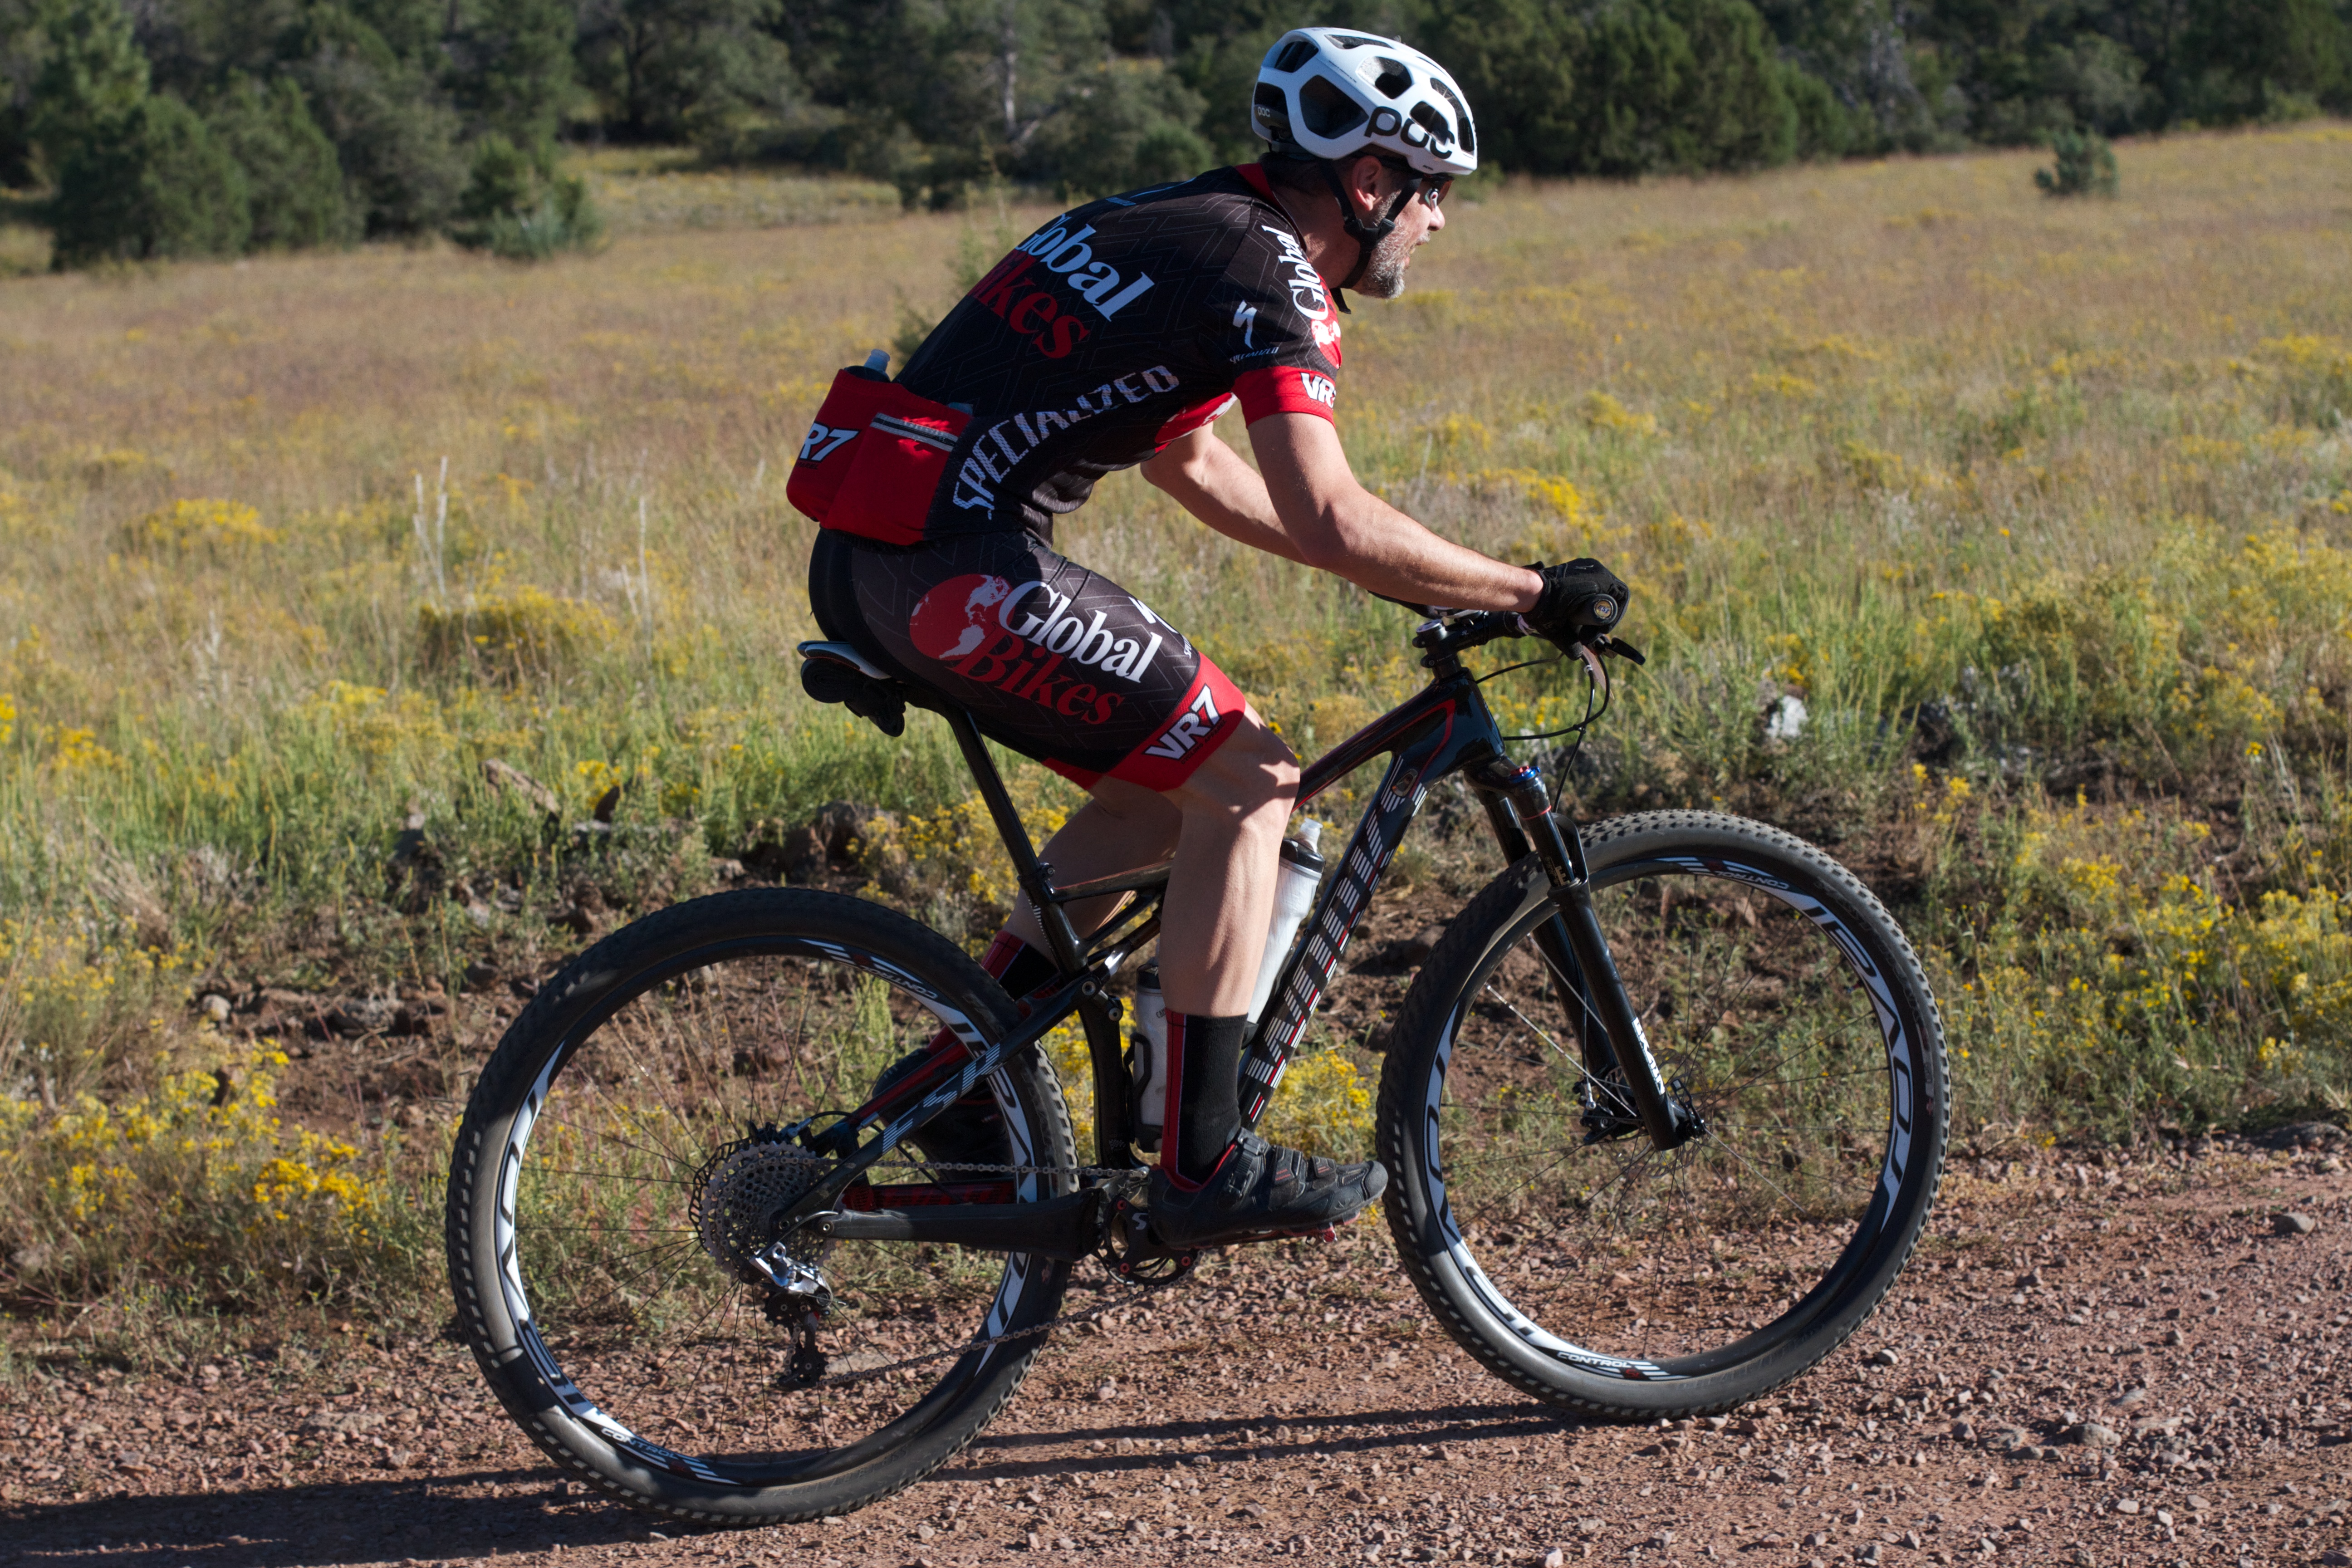
bicycle, vehicle, extreme sport, sports equipment, mountain bike, cycling, race, sports, racing, fotr, mountain biking, road cycling, land vehicle, cycle sport, cyclo cross bicycle, cyclo cross, bicycle racing, downhill mountain biking, road bicycle, racing bicycle, road bicycle racing, duathlon, mountain bike racing, cross country cycling